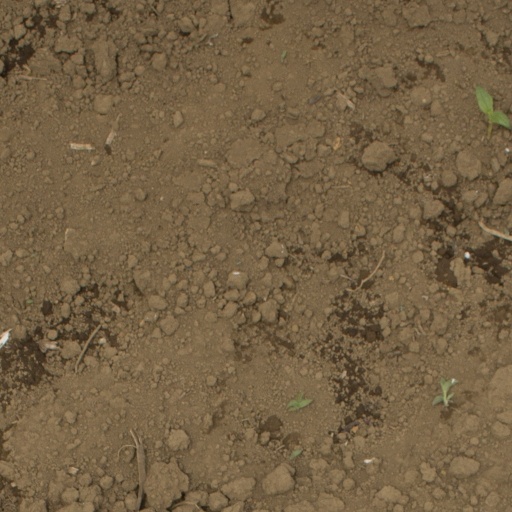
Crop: Jerusalem artichoke